St. John's Lutheran Church (Port Hope, Michigan)

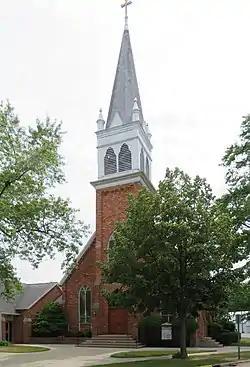

St. John's Lutheran Church is a historic Lutheran church in Huron County, Michigan. It is located at 4527 Second St. in Port Hope, Michigan. The Victorian Gothic style church was built in 1899. It was added to the National Register in 1987.